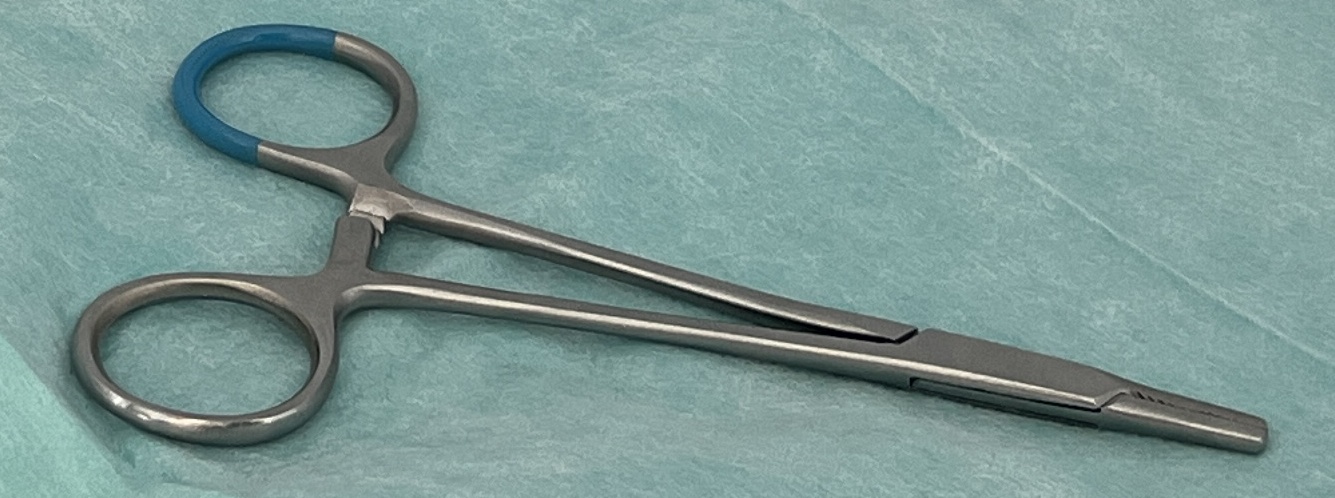
Hinged instrument state: closed